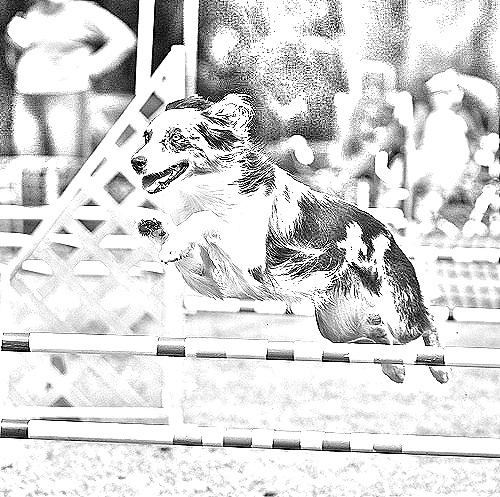
Portrait style: Sketch Portrait